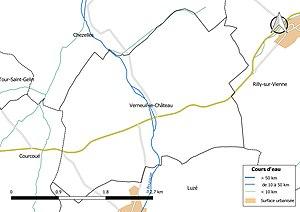
Carte du réseau hydrographique de la commune de fr:Verneuil-le-Château (France).
Verneuil-le-Château est une commune française du département d'Indre-et-Loire, en région Centre-Val de Loire.